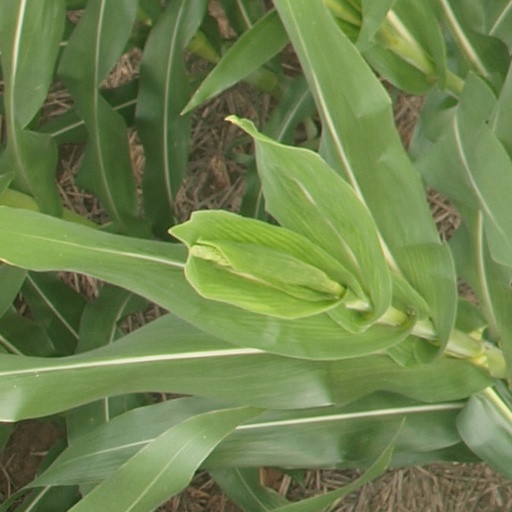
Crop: maize; corn